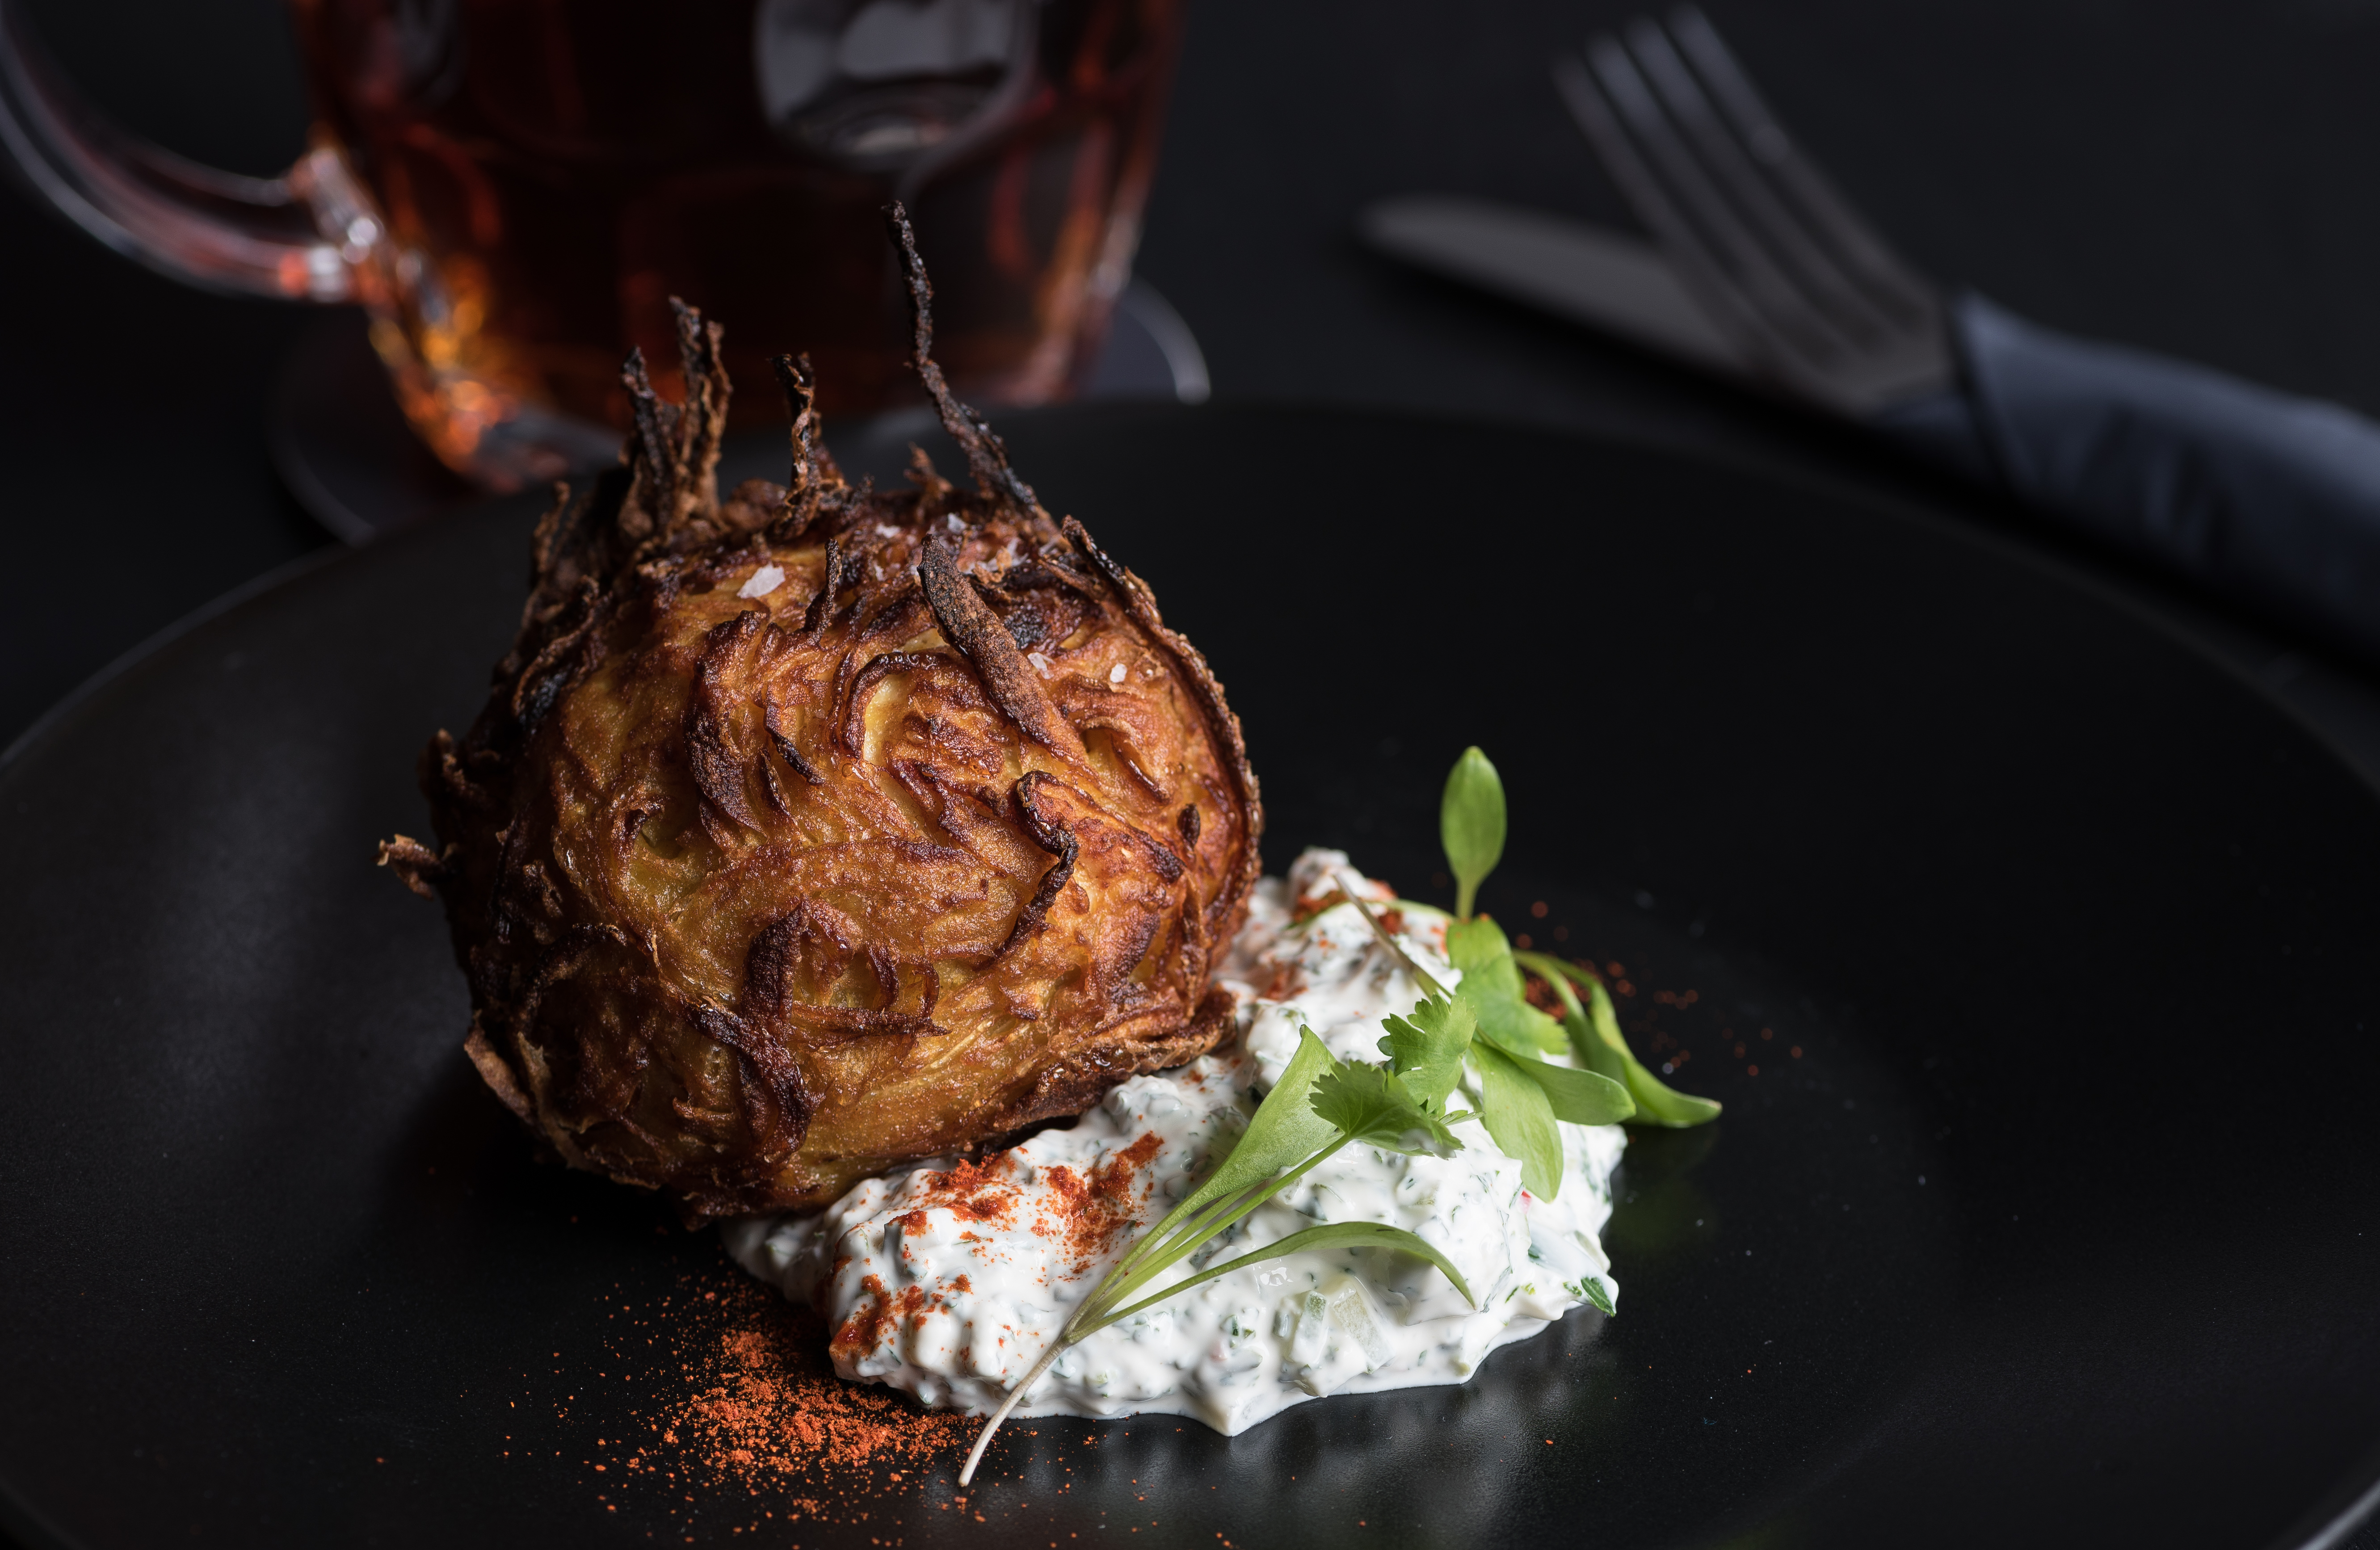
dish, meal, food, cooking, produce, vegetable, meat, cuisine, steak, food photography, grilling, sense, food plating